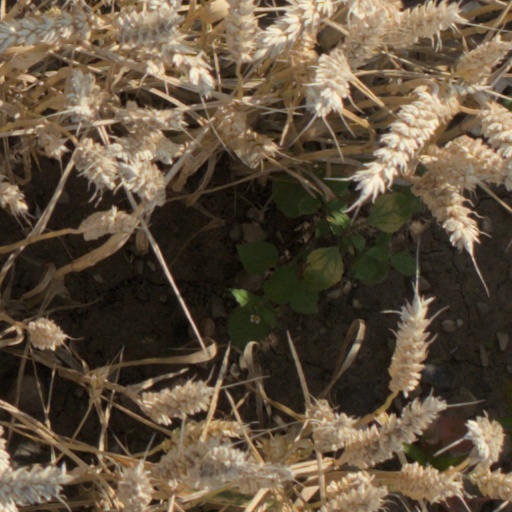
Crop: wheat